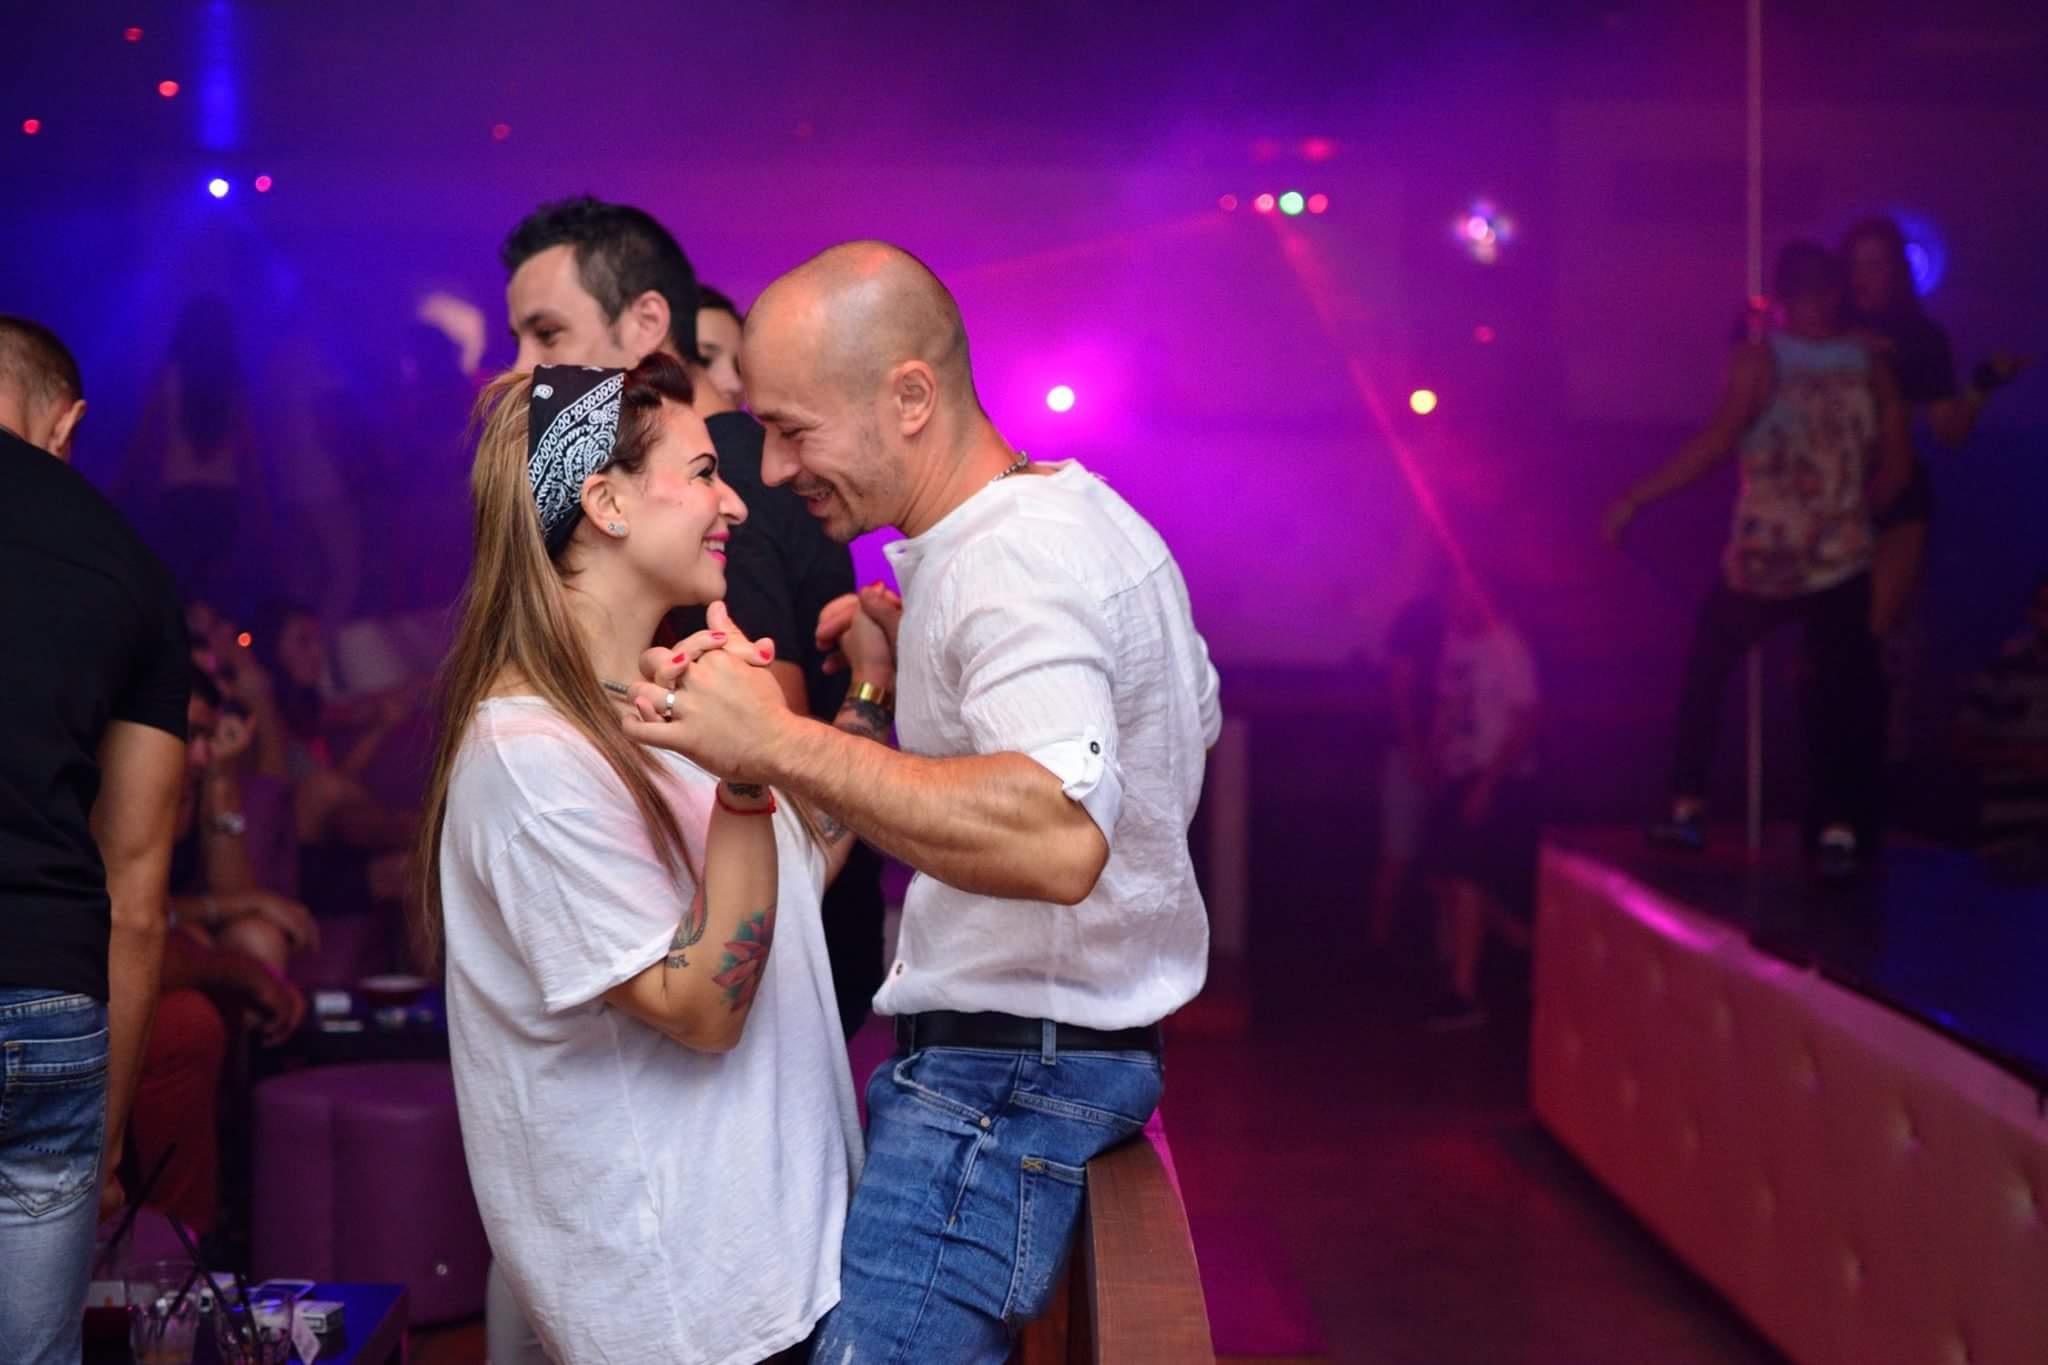
bar, audience, love, dance, color, couple, club, ceremony, party, disco, nightclub, young people